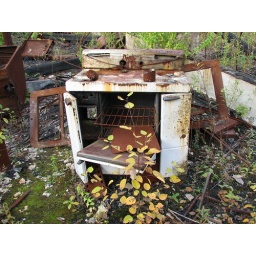
An old stove sitting in basement of the ballroom ruins at Chippewa Lake Park